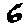
Label: 6